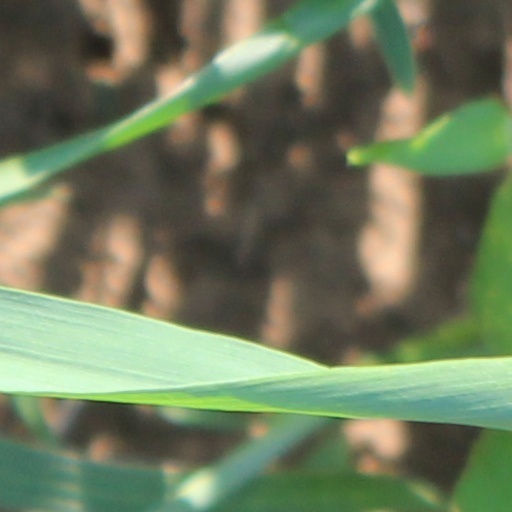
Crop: wheat